Carlsen Air Force Base

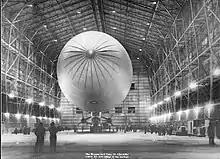
Completed interior view of 80th CB's LTA hangar

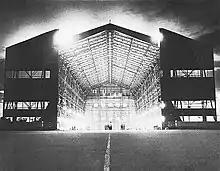
80th LTA Hangar

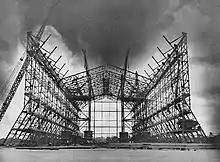
African American Seabees of the 80th CB erecting an Airship Hangar at Carlsen Field Trinidad

The American rights to the airfield and Naval Base Trinidad were obtained via the Destroyers for Bases Agreement in September 1940 when the United States transferred fifty destroyers to Great Britain in exchange for Army and Navy base rights on British possessions in the Americas.